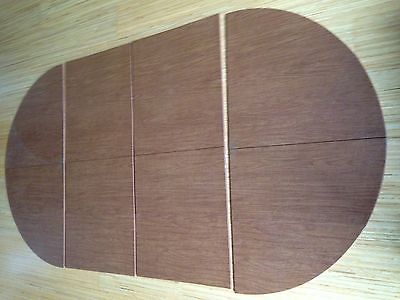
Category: table